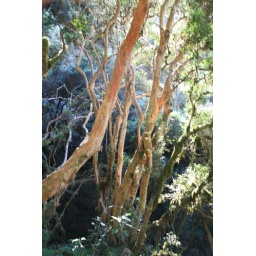
Amazing trees in the cloud forest